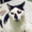
Label: cat